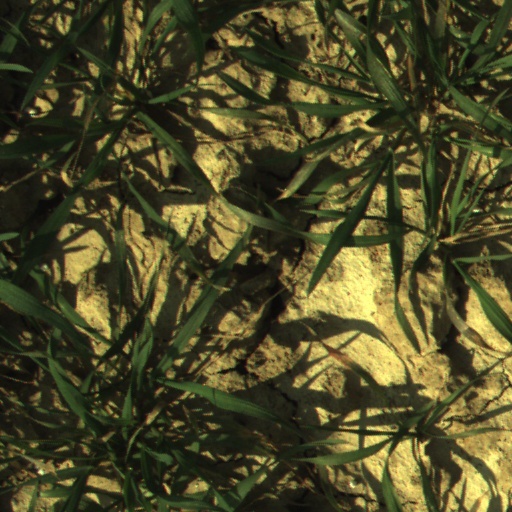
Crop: wheat